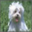
Label: dog